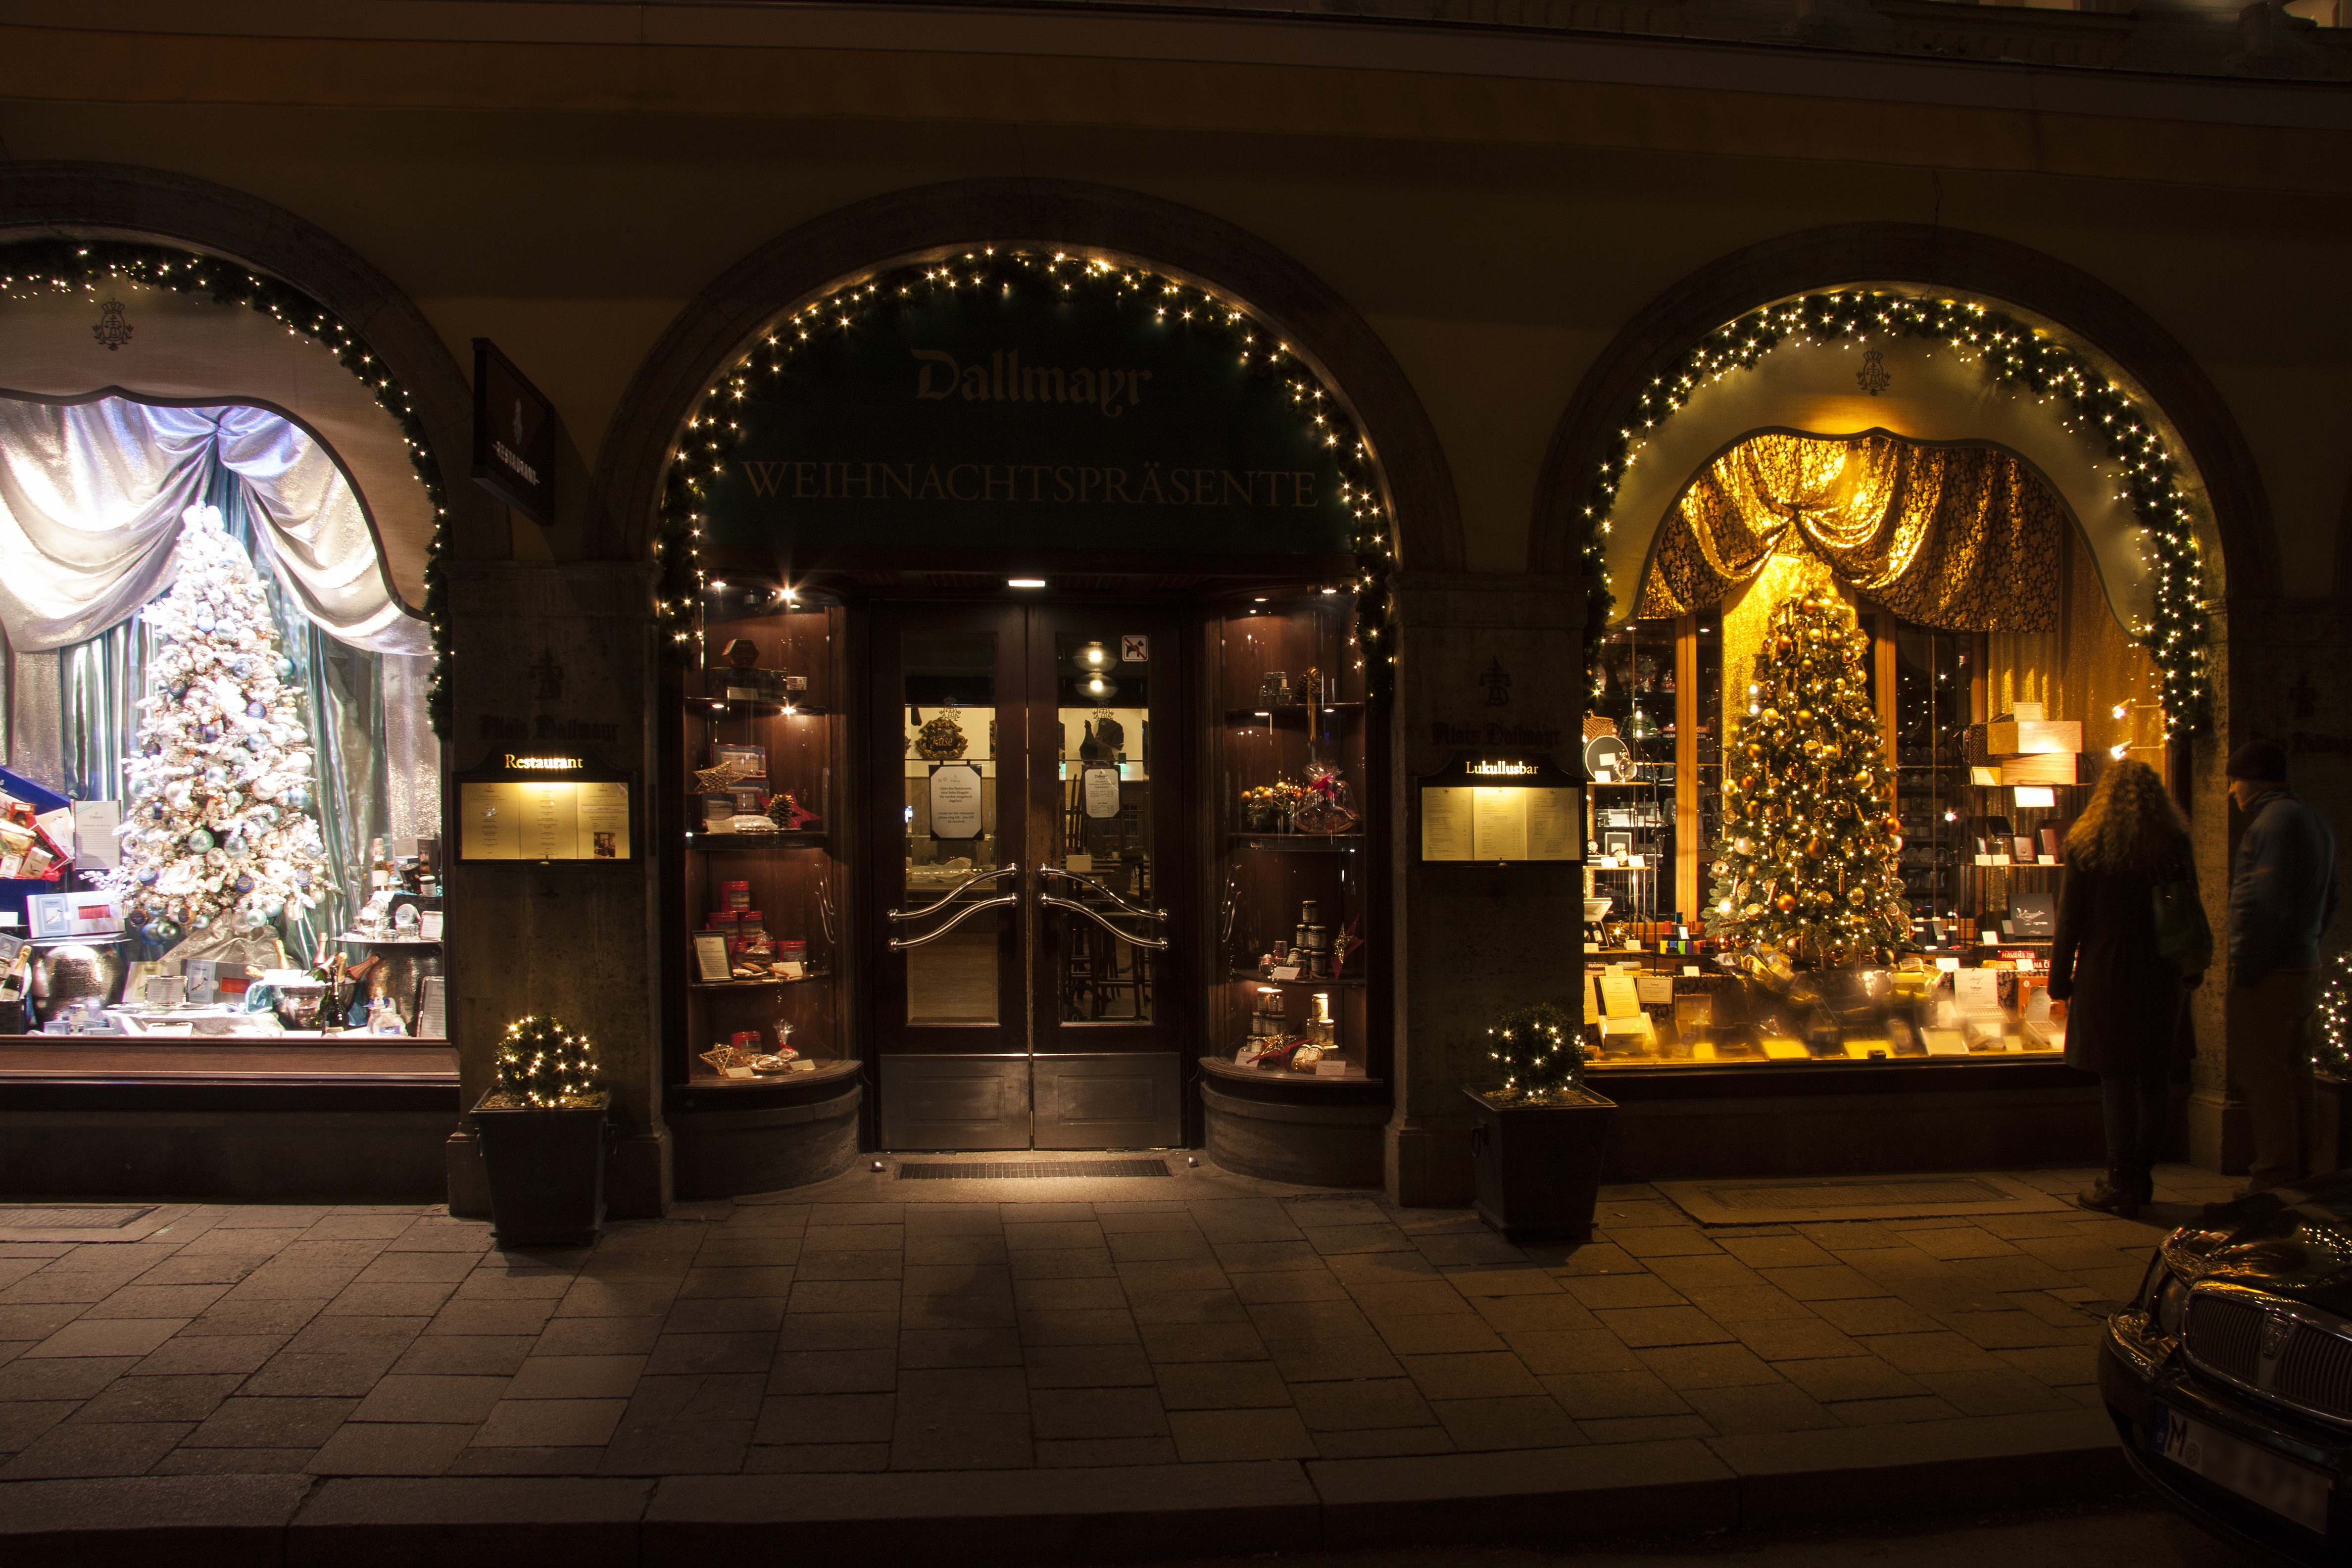
architecture, night, window, building, restaurant, palace, city, facade, chapel, shopping, yellow, christmas, lighting, place of worship, illuminated, interior design, night photograph, department store, delicacies, ancient history, christmas splendor